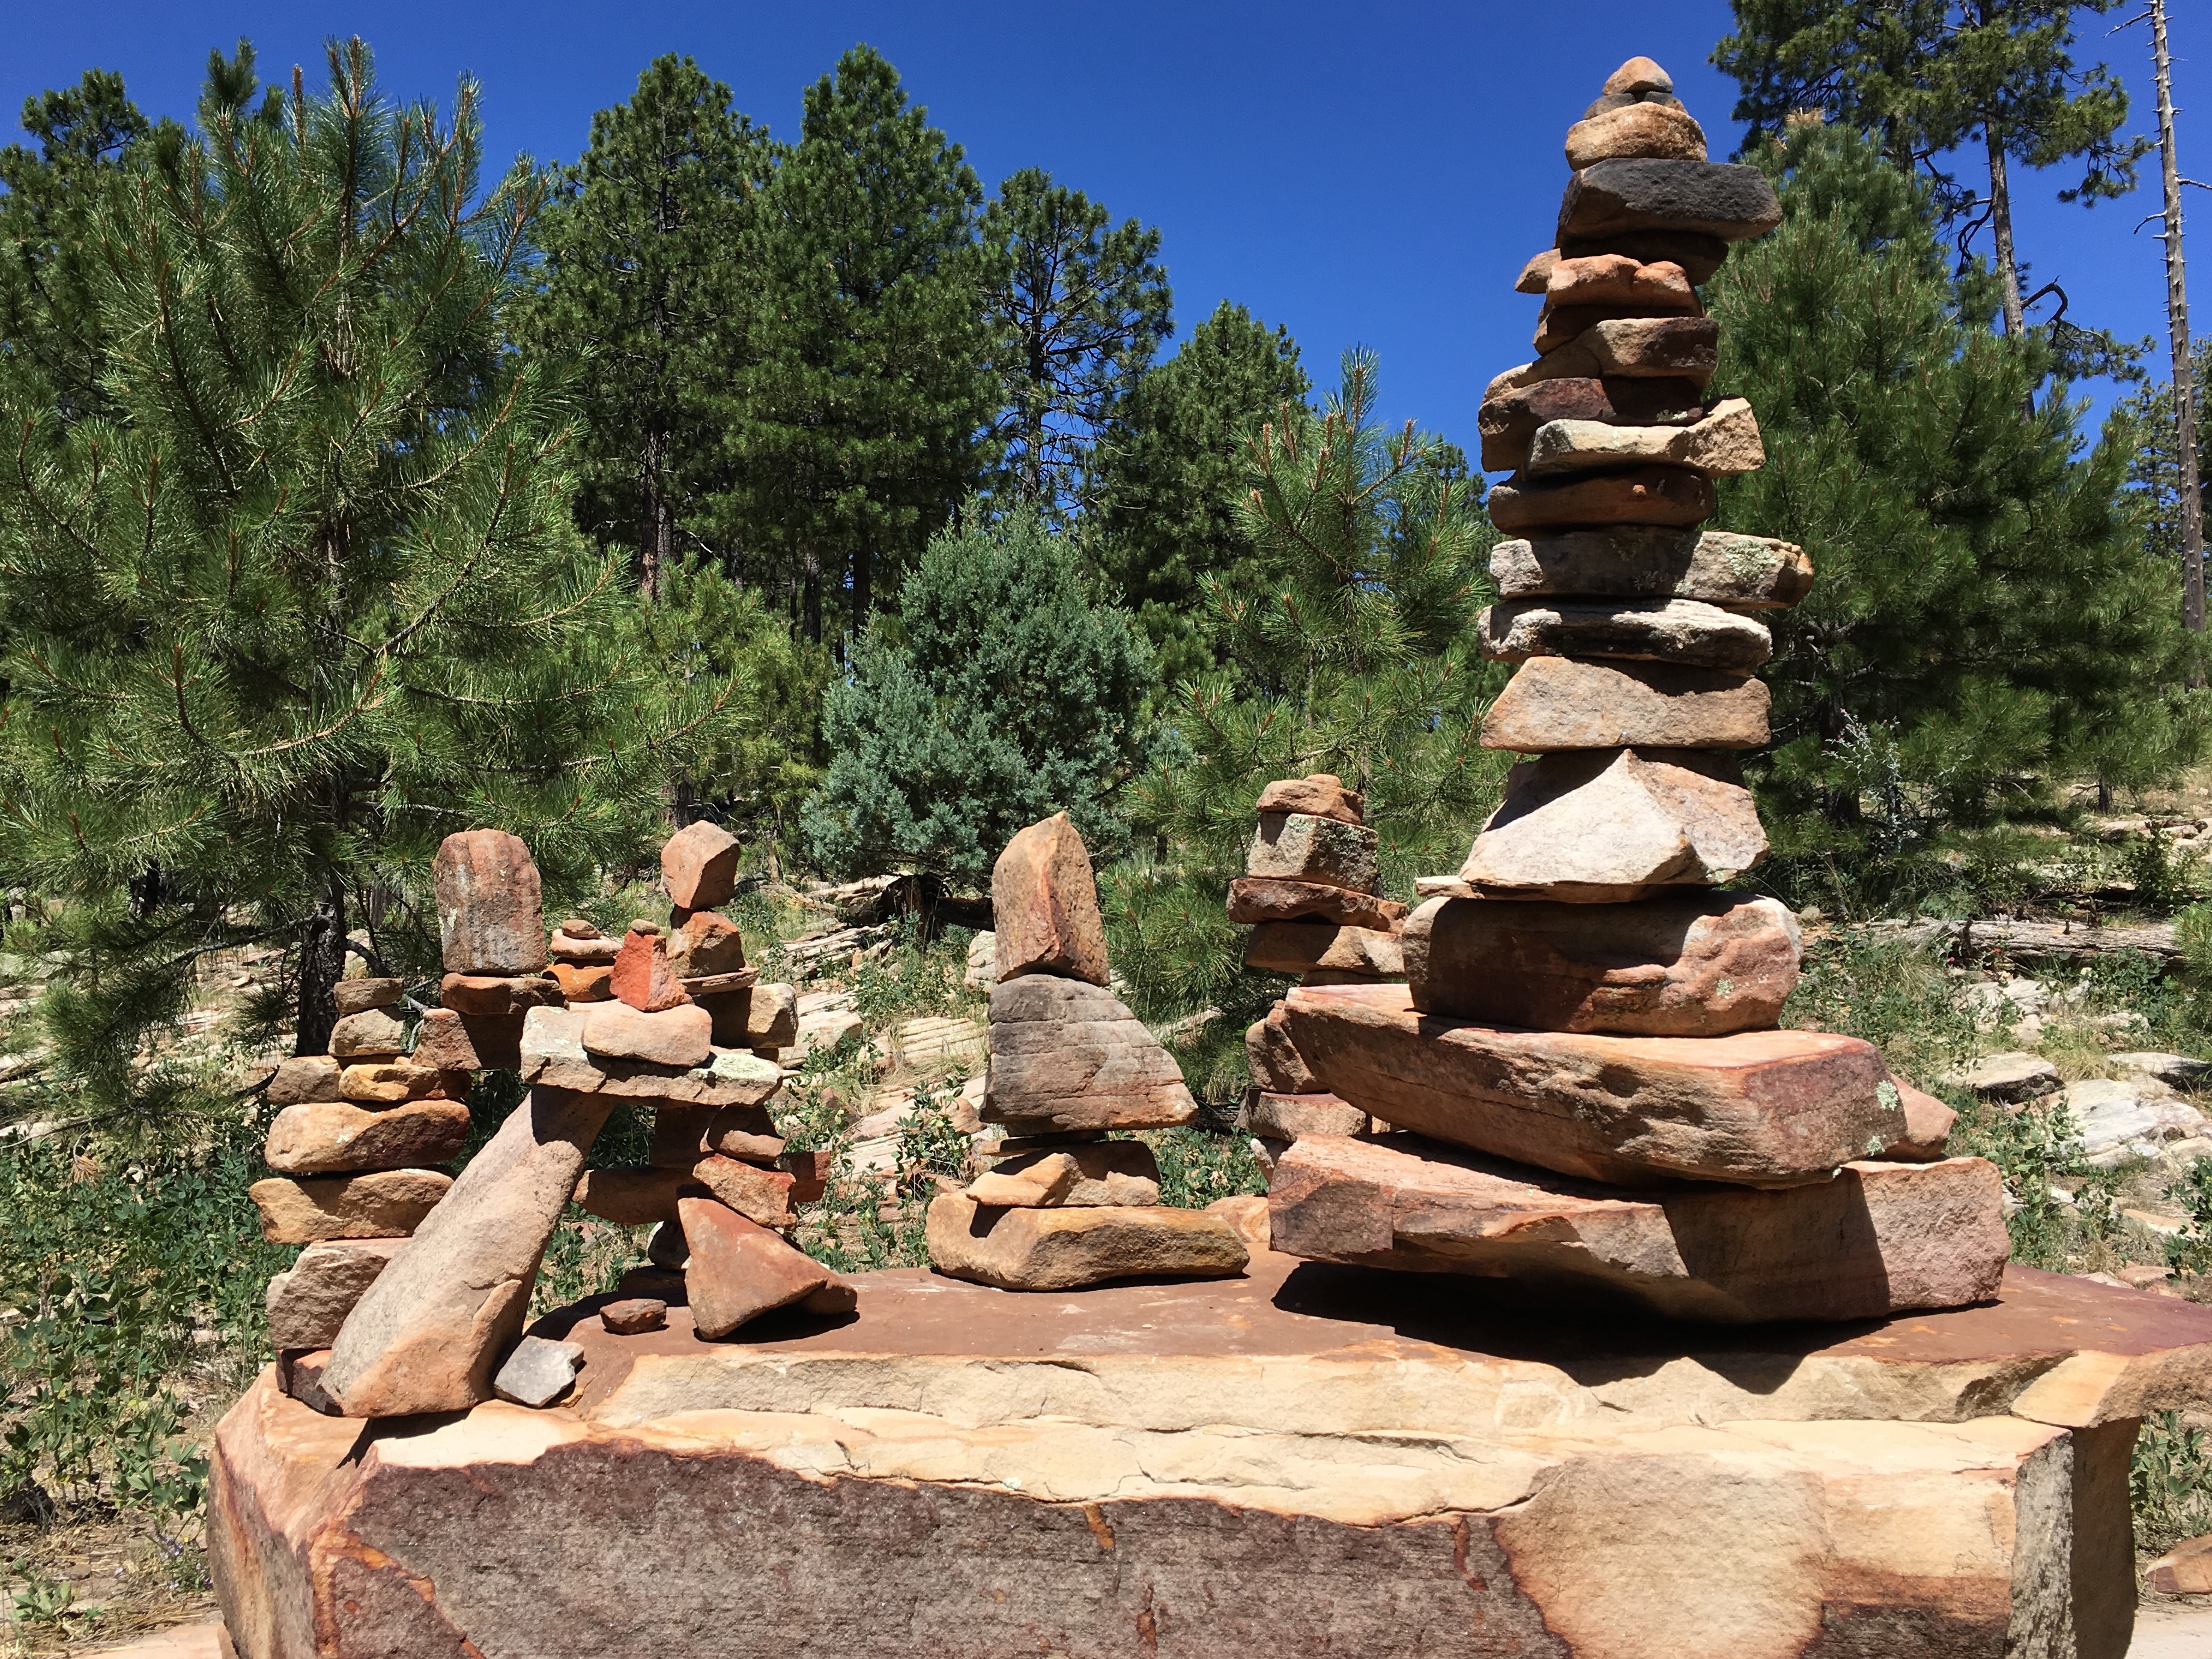
tree, rock